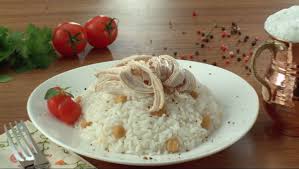
Yemek: pirinc_pilavi